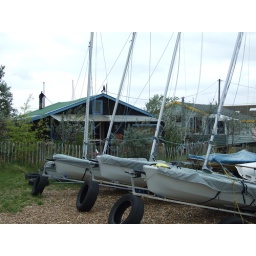
I quite fancy a wooden house by the sea tinkering with stuff in the front garden with boats out the front.